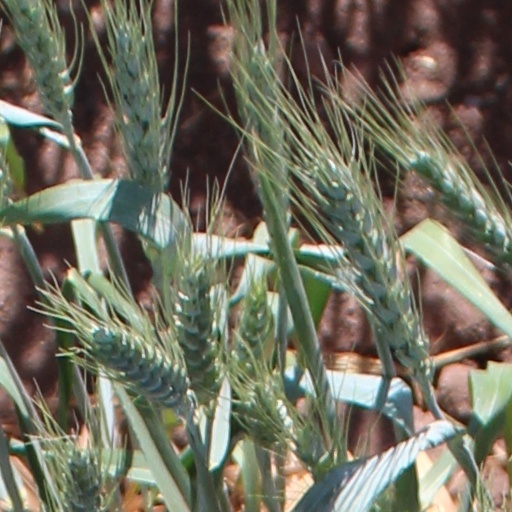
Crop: wheat